Identification (literature)

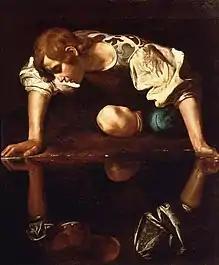
"Narcissus" by Caravaggio (1594-96) depicts Narcissus gazing at his own reflection demonstrating our fascination with our image as outlined by Lacan's mirror phase.

Archetypal literary criticism is a critical framework for literary analysis which draws on the principles of analytical psychology by interpreting texts through the lens of recurring myths and archetypes. Archetypal literary criticism draws heavily on the work of psychoanalyst Carl Jung, a friend and colleague of Freud’s who branched out from Freudian psychoanalysis to establish the field of analytical psychology. In archetypal criticism, identification occurs between the reader and the archetype which a character is modelled from, either knowingly or unknowingly by the author. For the reader to identify with the hero archetype, for example, is a cathartic experience as they are freed from the worries and emotions of their everyday life to momentarily become a powerful hero operating inside a contained fantasy.